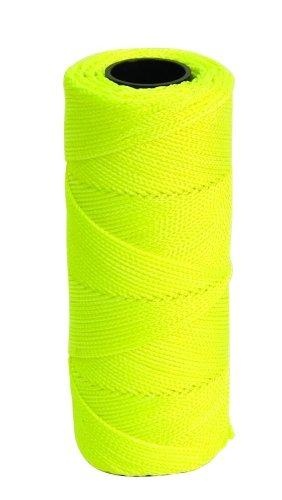
Masonry Mason's Line Braided Nylon 500' Yellow Sz 18 6" Core Yellows
Masonry Mason's Line Braided Nylon 500' Yellow Sz 18 6" Core Color:Yellows Marshalltown ML339 Masonry Mason's Line Braided Nylon 500' Yellow Sz 18 6" Core From the Manufacturer Marshalltown 10839 Braided Nylon Mason's Line 500-Foot Fluorescent Yellow will not unravel if struck by a trowel. Neither moisture nor dryness will affect its strength, and it will not mildew. It is made of braided nylon, size 18 - 6-inch core, 500 feet in length. Product Features Package Dimensions: 5.588 cms (L) x 5.588 cms (W) x 15.748 cms (H) Product Type: Tools Package Quantity: 1 Country Of Origin: China
Brand: MARSHALLTOWN The Premier Line
Category: Hardware > Tools > Masonry Tools > Construction Lines